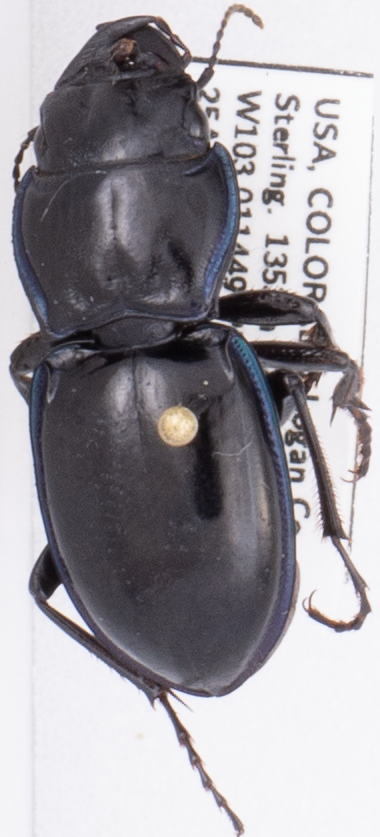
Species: Pasimachus elongatus
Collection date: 2021-08-25 04:00:00
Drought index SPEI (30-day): -1.834
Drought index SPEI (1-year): -0.46
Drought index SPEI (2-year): -1.22